Thomas Stringer (carpenter)

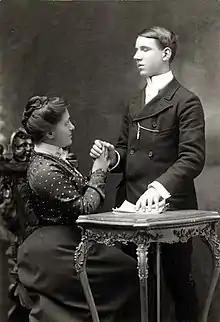
Stringer (right) with his teacher; 1900

Thomas Stringer (July 3, 1886October 11, 1945) was an American carpenter. Deafblind from a young age, Stringer was brought to the Perkins Institution for the Blind through the fundraising of Helen Keller. He was well-regarded at the school for his carpentry skills, which he used to help support himself after graduating from Perkins in 1913.